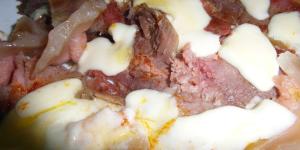
solomillo de ternera gallega asado con su jugo y salsa de queso tetilla